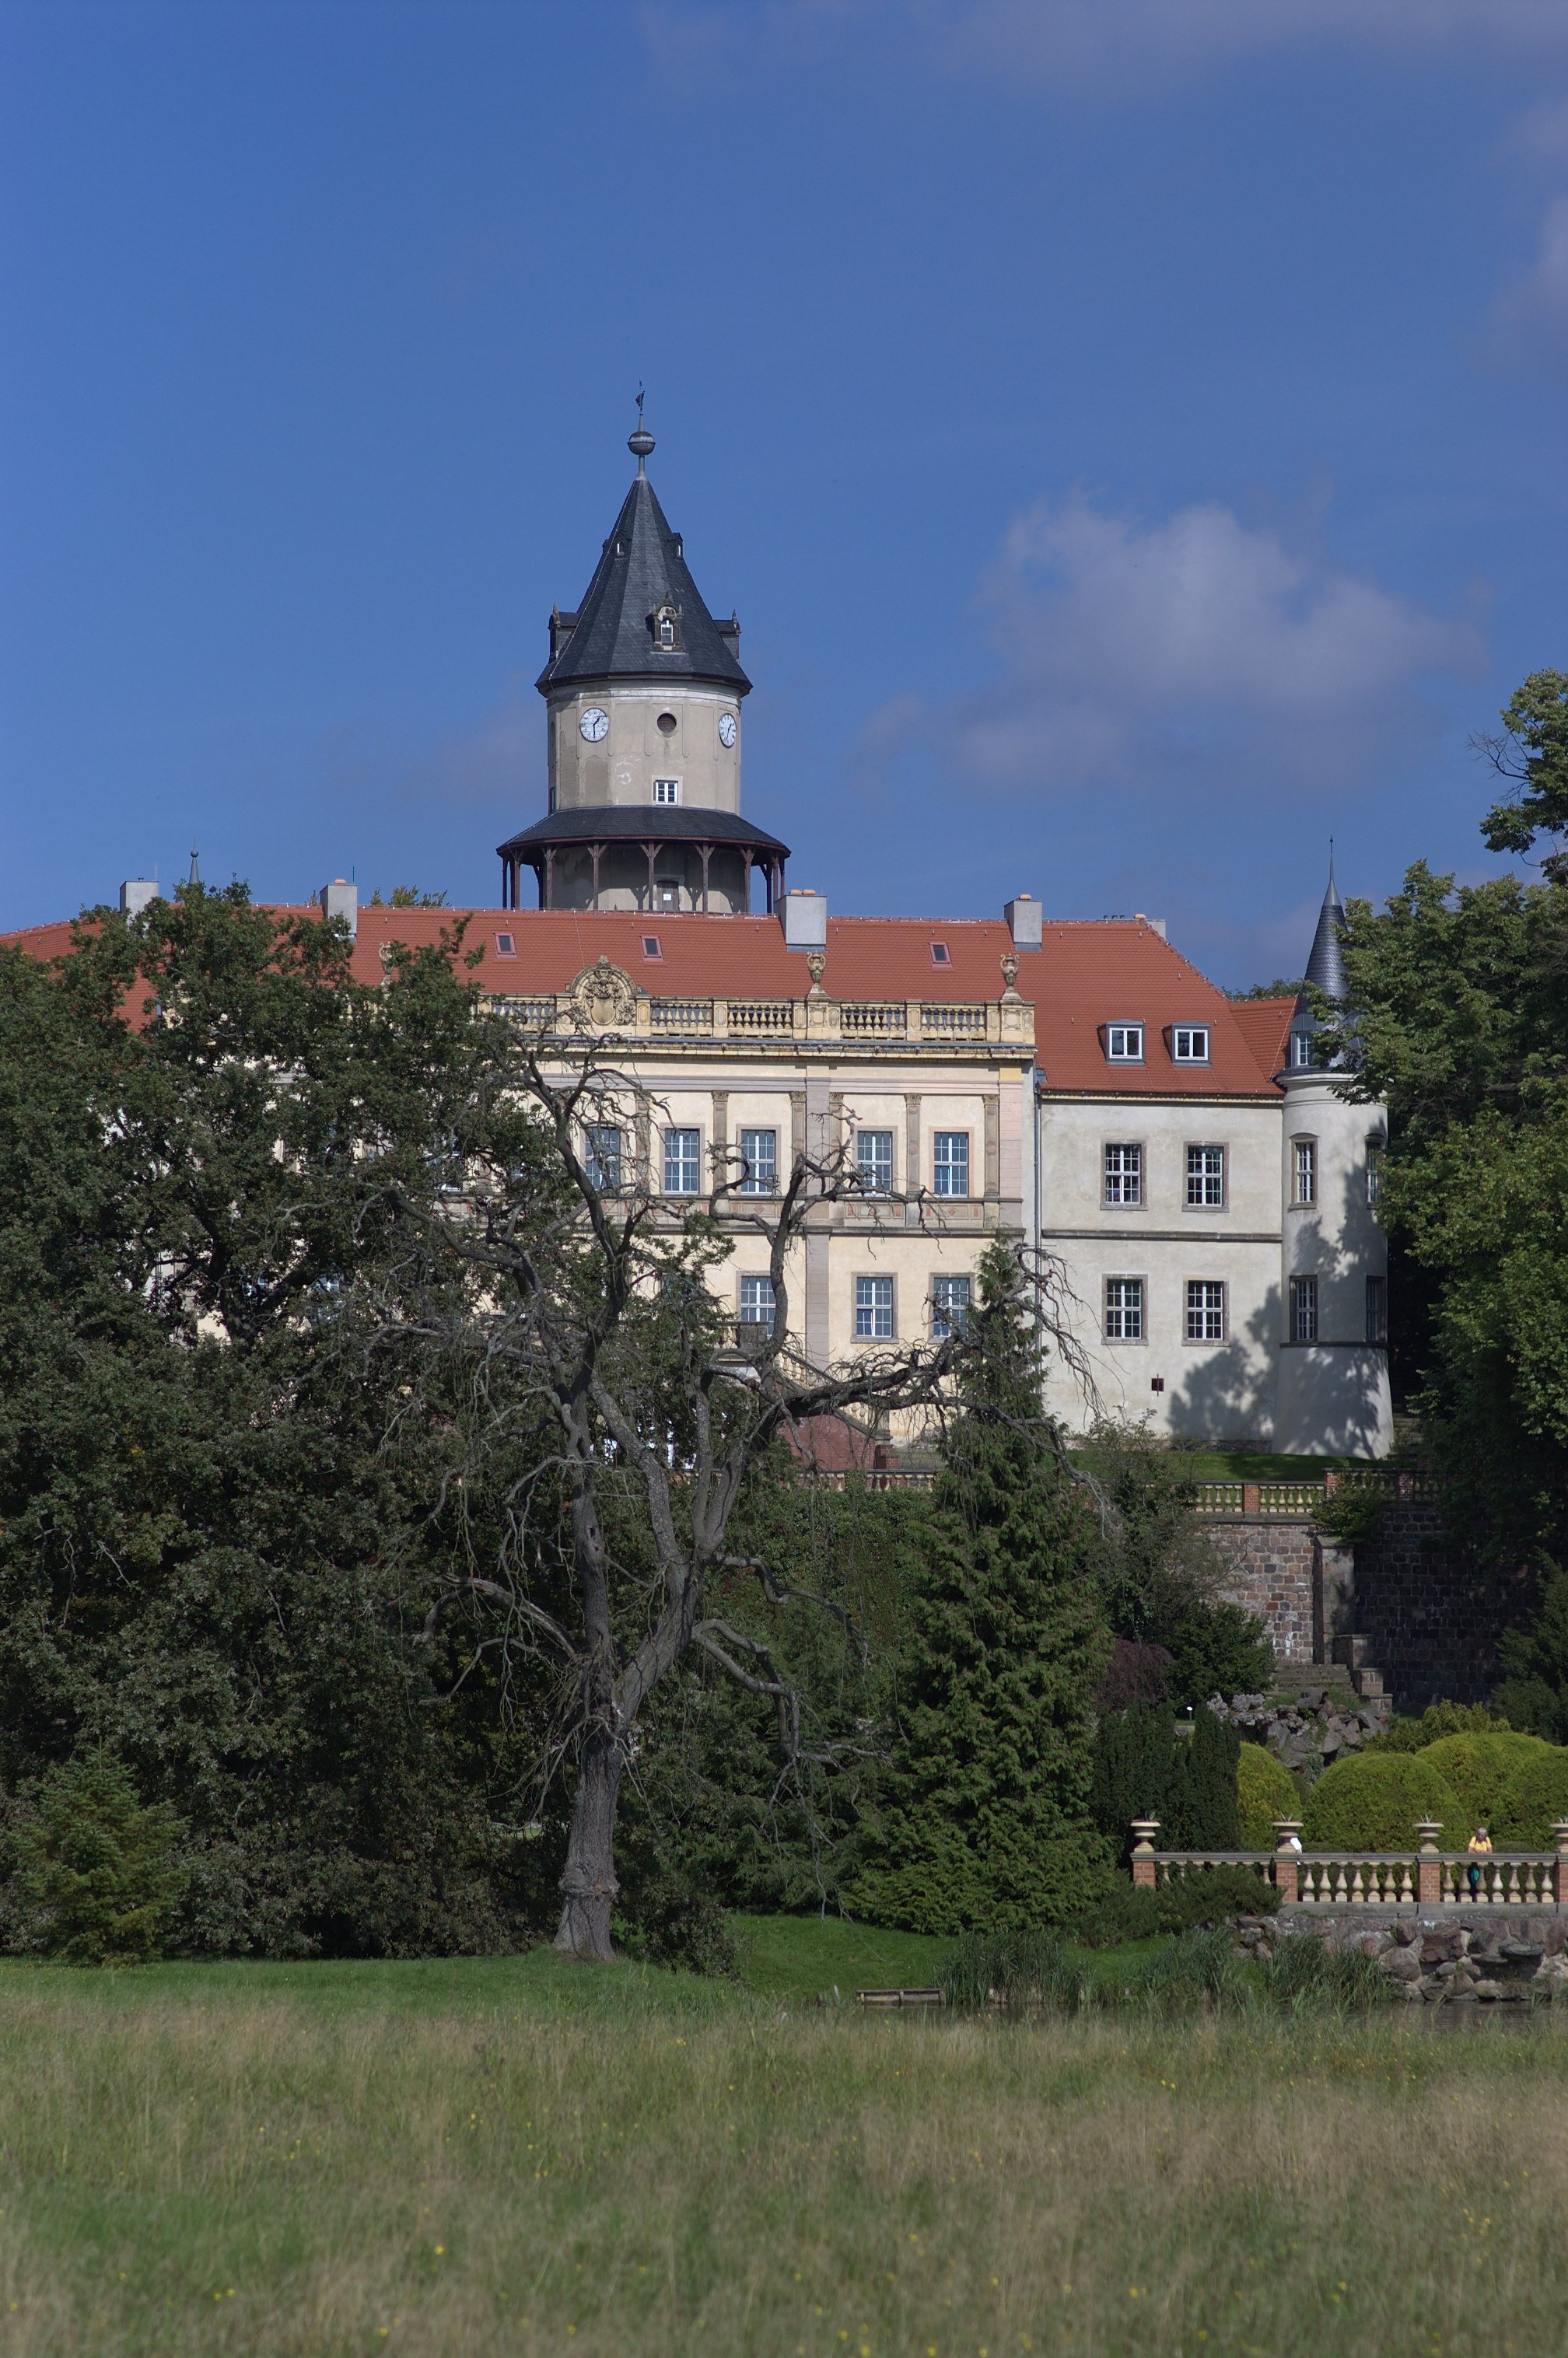
town, building, chateau, tower, castle, fortification, monastery, rawtherapee, germany, deutschland, walimex, samyang, pentax, 85mm, estate, brandenburg, lenstagged, steffenzahn, k100d, justpentax, iamflickr, 85mmf14, walimex85mm, walimexpro8514if, wiesenburg